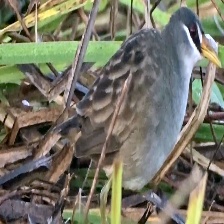
Species: WHITE BROWED CRAKE
Scientific name: AMAURORNIS CINEREA